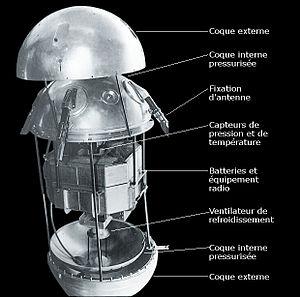
Schéma du Spoutnik 1
Spoutnik 1 est le premier satellite artificiel de la Terre. Cet engin spatial soviétique, premier de la série de satellites Spoutnik, est lancé le 4 octobre 1957 depuis le cosmodrome de Baïkonour par un lanceur R-7 Semiorka qui couronne les travaux des ingénieurs et techniciens de l'OKB-1 chargés de développer ce gros missile balistique intercontinental. Leur responsable Serguei Korolev, visionnaire fasciné par les perspectives spatiales ouvertes par les fusées, avait réussi à persuader ses commanditaires militaires d'utiliser le missile balistique comme lanceur de satellites.